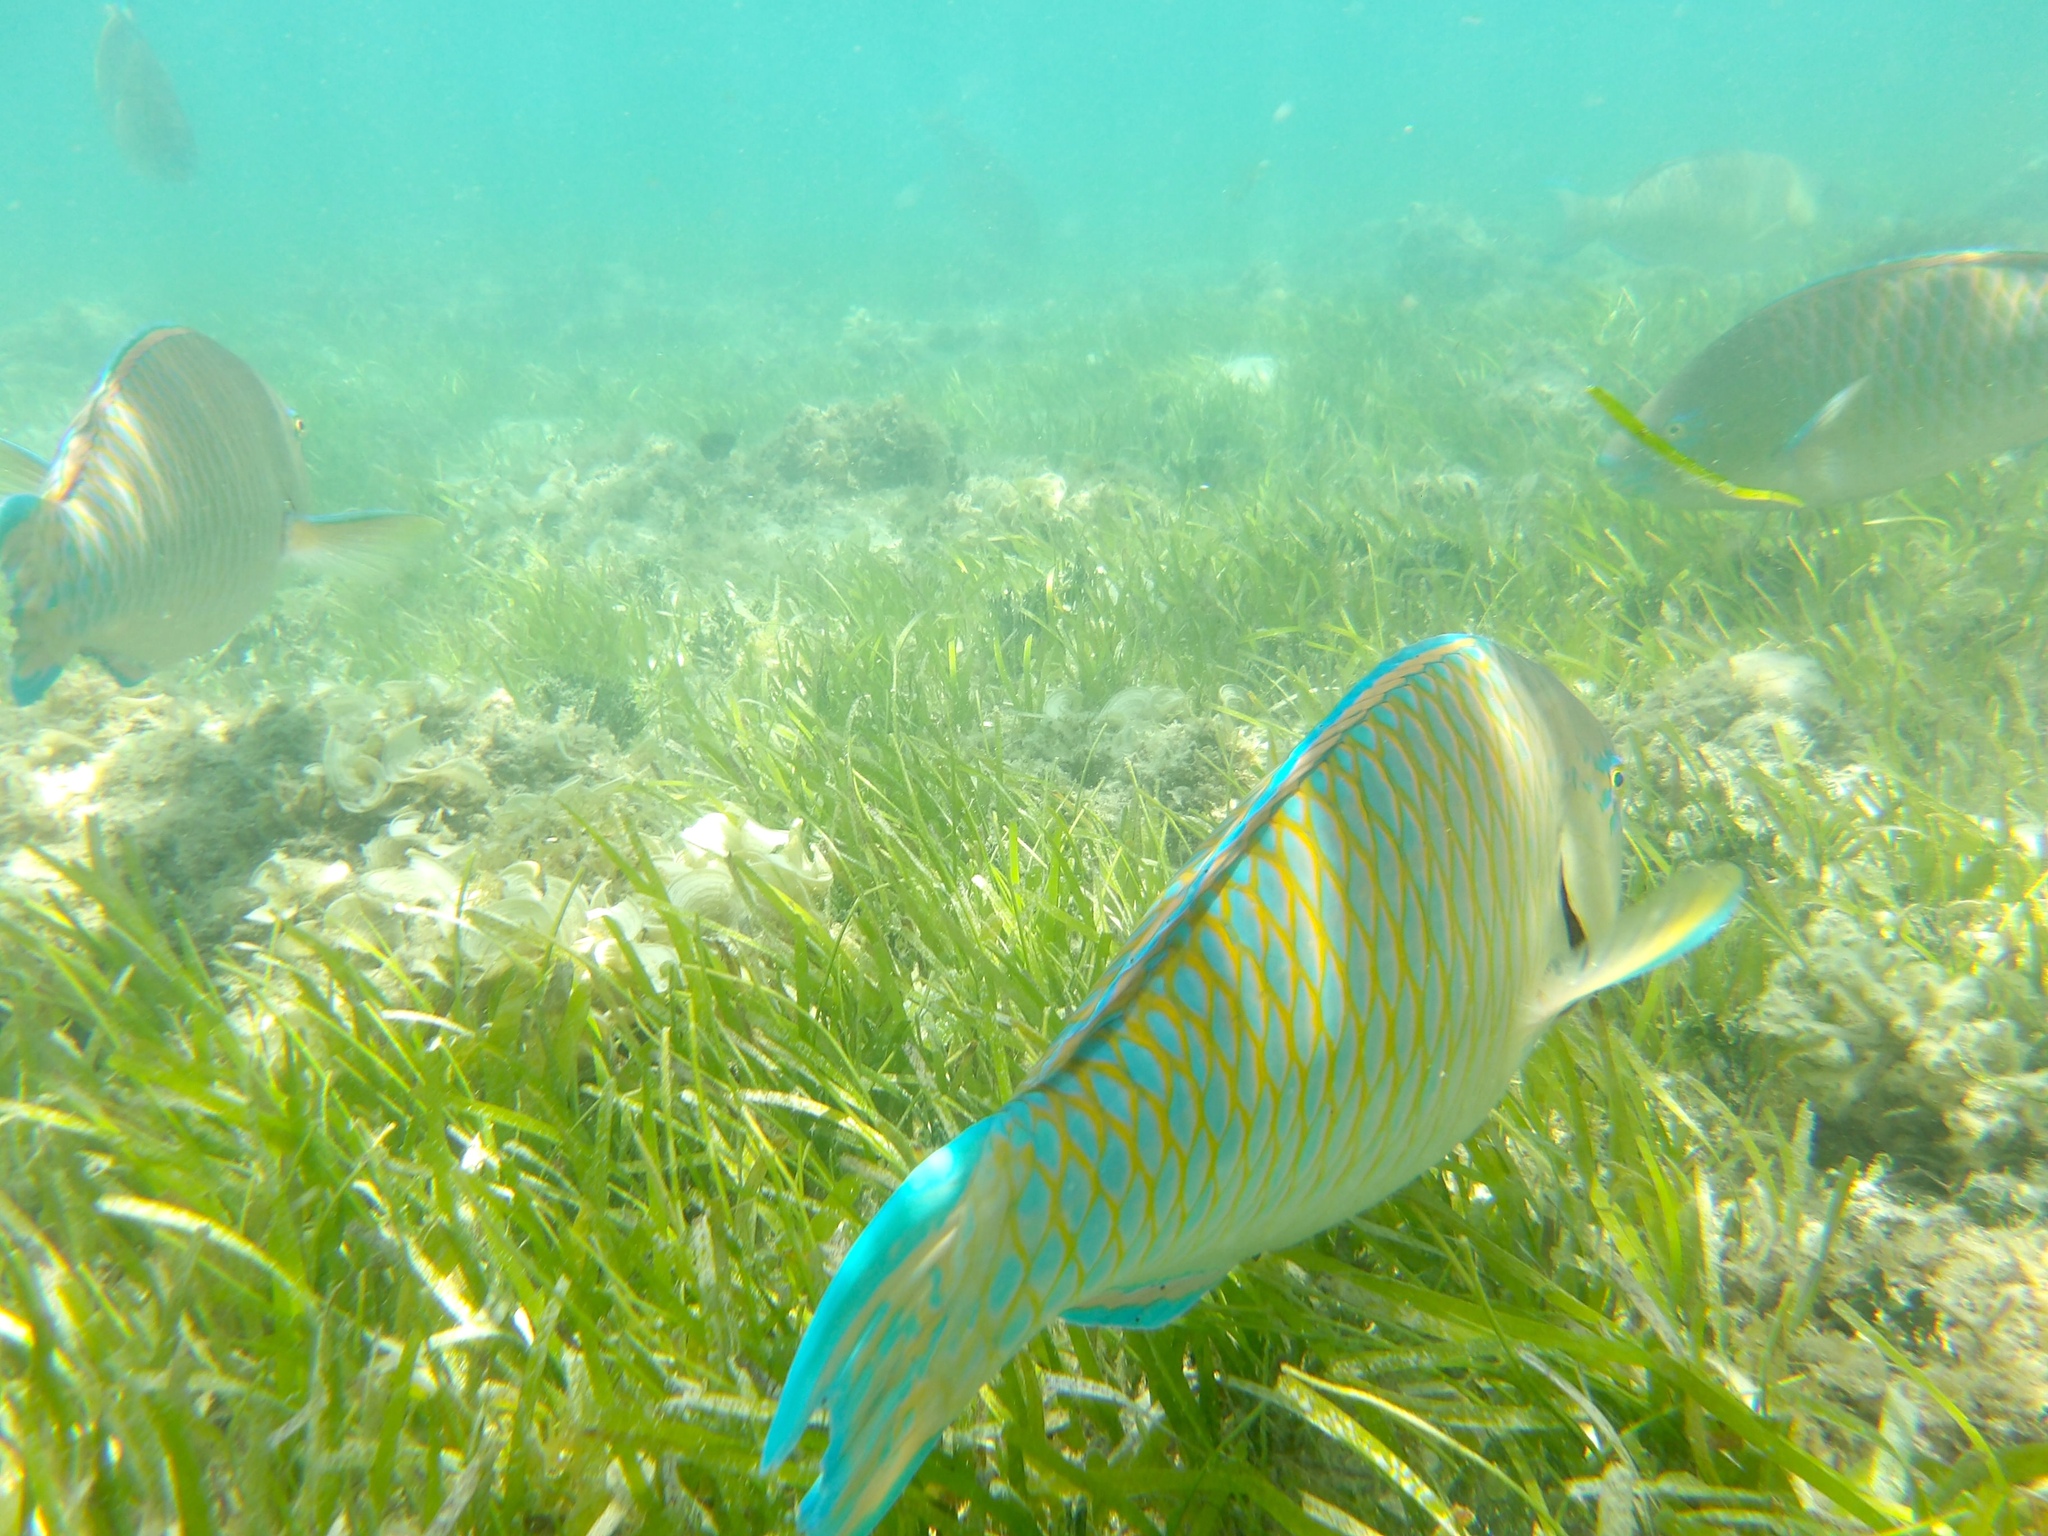
Scarus ghobban (Blue-barred Parrotfish)